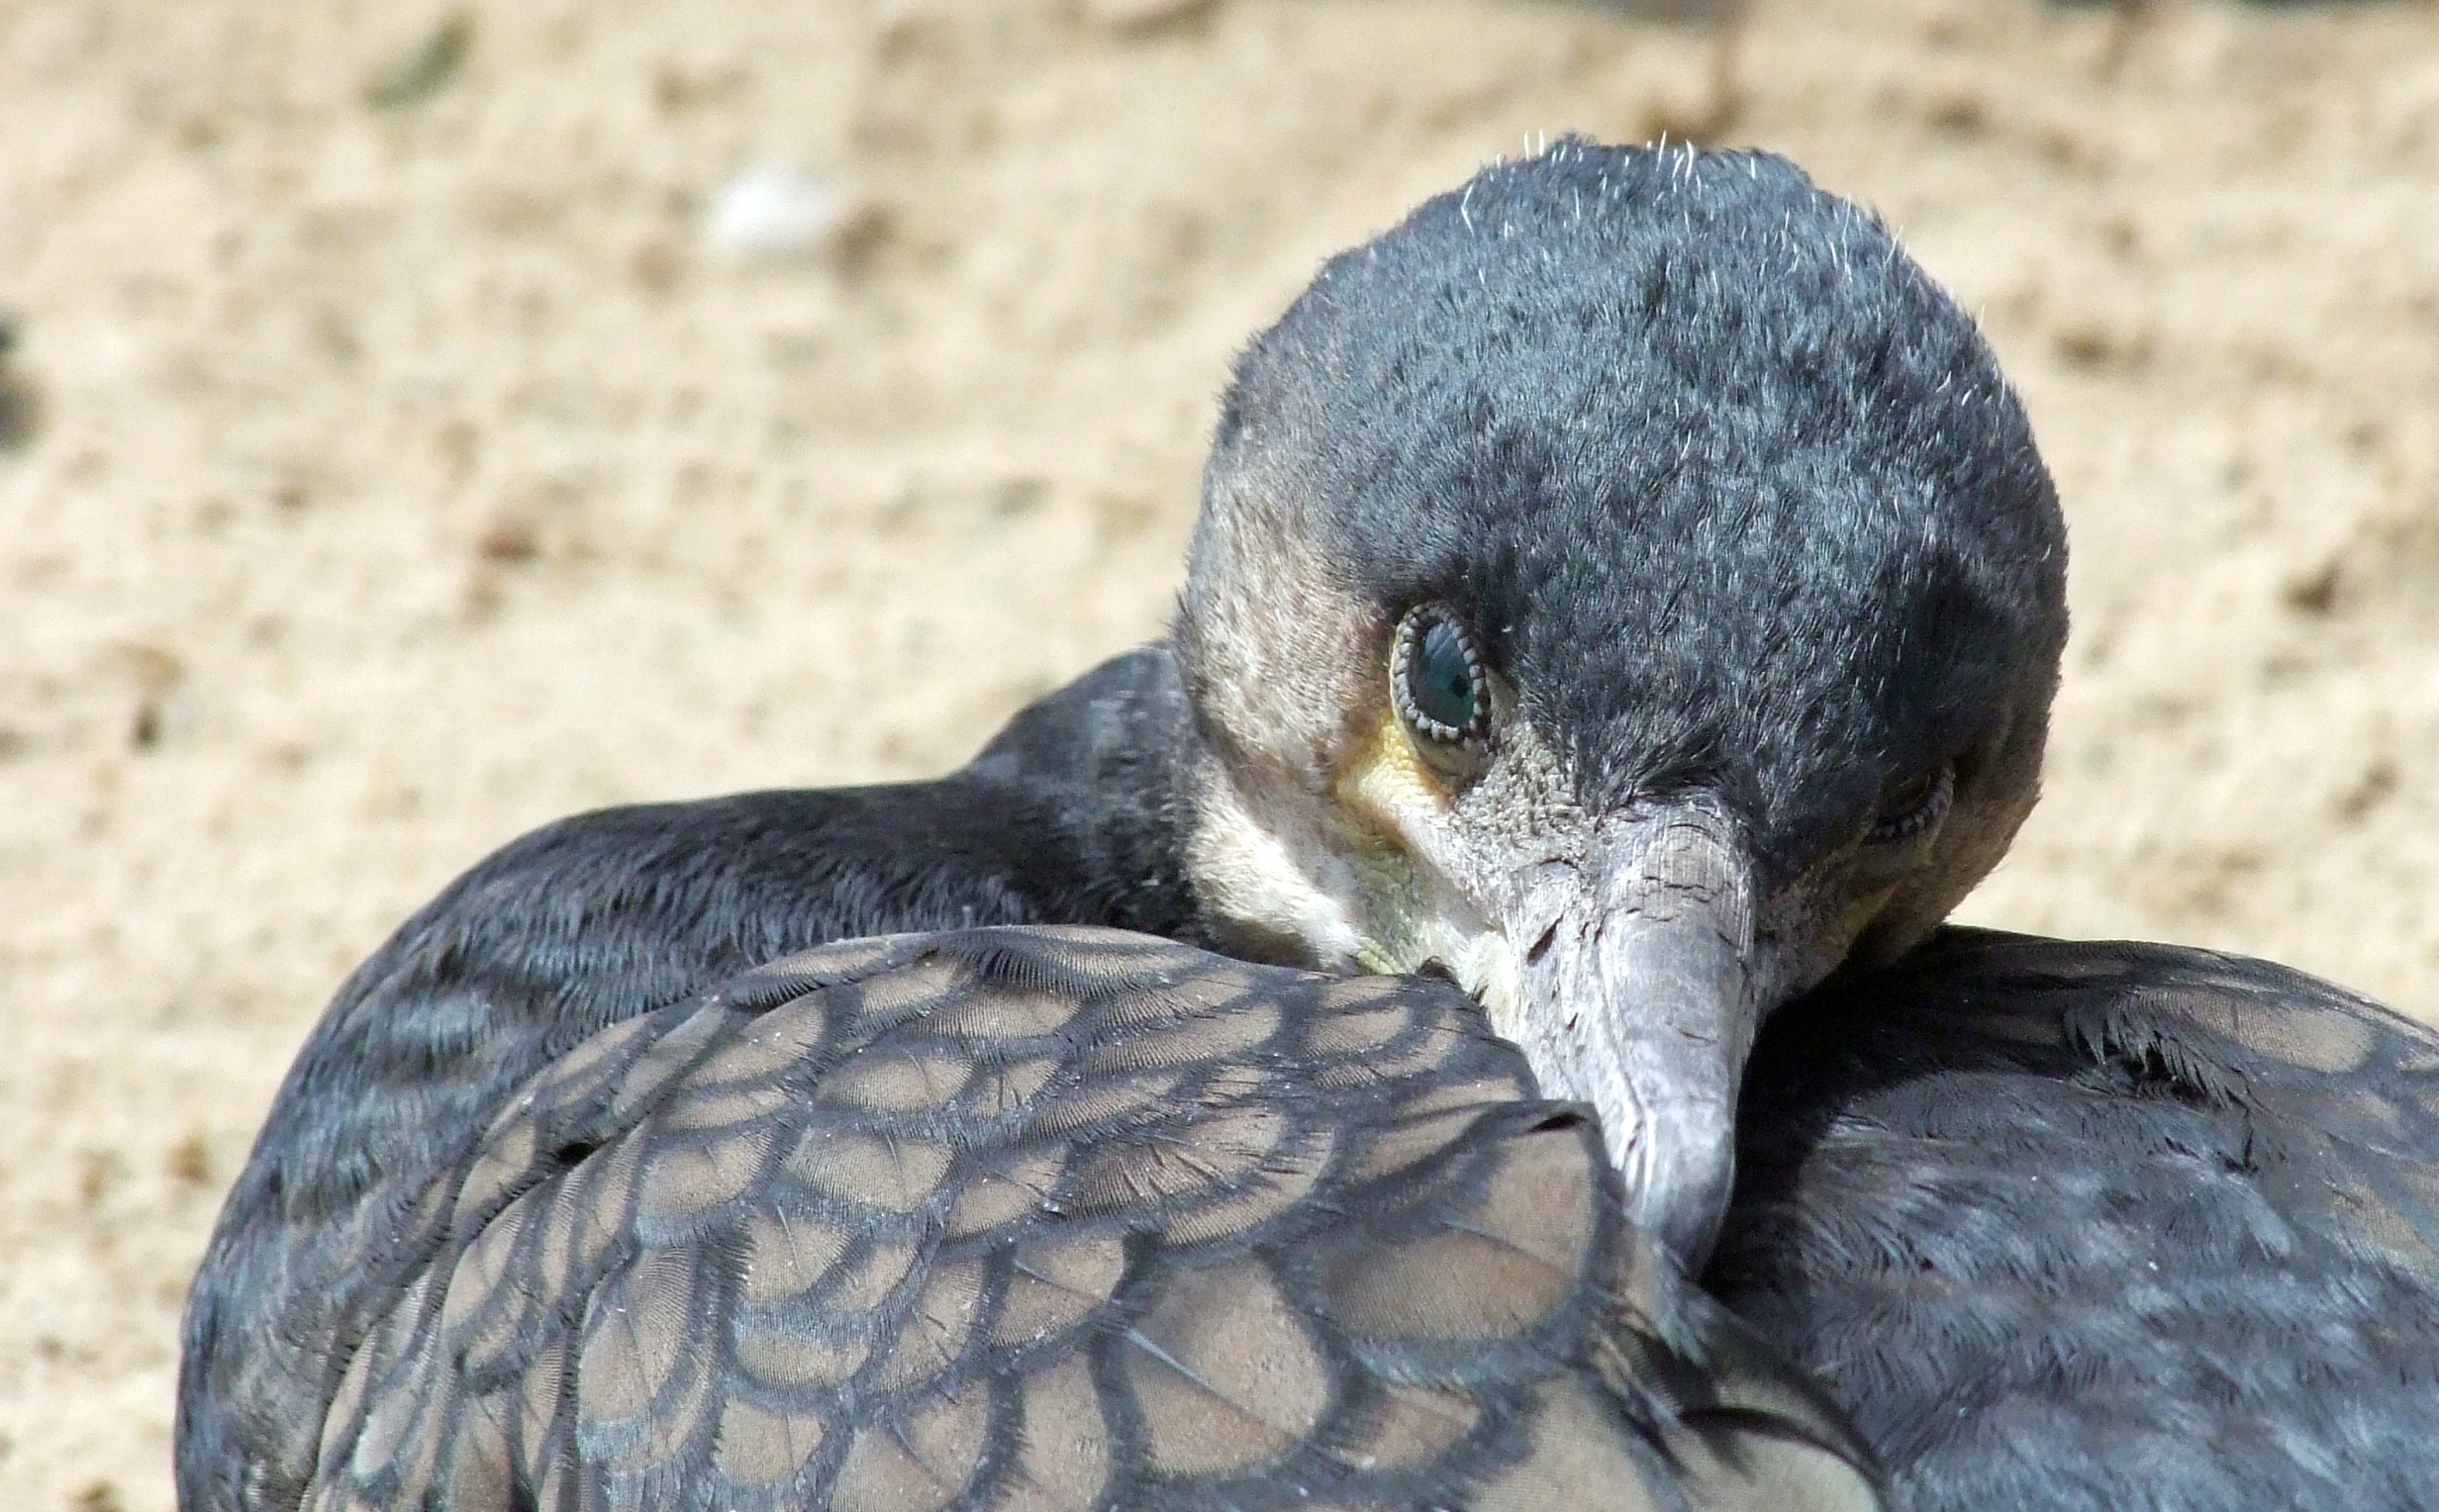
bird, animal, wildlife, beak, blue, black, feather, fauna, plumage, close up, head, vertebrate, bill, cormorant, falcon, water bird, animal world, phalacrocorax carbo, pigeons and doves